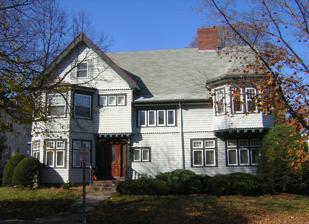
Building: Arthur Alden House
Country: United States of America
Year built: 1909
Historic house in Massachusetts, United States United States historic place Arthur Alden House U.S. National Register of Historic Places Show map of Massachusetts Show map of the United States Location 24 Whitney Rd., Quincy, Massachusetts Coordinates 42°15′15.7″N 71°0′15.6″W / 42.254361°N 71.004333°W / 42.254361; -71.004333 Area 0.2 acres (0.081 ha) Built 1909 ( 1909 ) Architect William R. Lofgren Architectural style Queen Anne, Shingle Style MPS Quincy MRA NRHP reference No. 89001382 Added to NRHP September 20, 1989 The Arthur Alden House is a historic house at 24 Whitney Road in Quincy, Massachusetts .  Built in 1909, it is a good example of a Queen Anne architecture with Shingle style details.  It was listed on the National Register of Historic Places in 1989. Description and history The Arthur Alden House is located near Quincy's main business district, on the north side of Whitney Road a short way east of Hancock Street.  It is a 2 + 1 ⁄ 2 -story wood-frame structure that is basically rectangular in shape with a side-gable roof.  It has an asymmetrical facade, with a polygonal bay at the right corner, topped by a hip roof , and a slightly projecting gabled section on the left side.  A two-story polygonal bay projects further from this gabled section.  The main entrance is just to its right, recessed under the gable section.  The recess has decorative wooden elements, including heavy brackets.  The building walls are finished in a combination of regular and decorative cut wooden shingles.  Windows are of differing sizes and shapes, including sash windows with multipane tops and single-pane bottoms, and casement -style single windows topped by multipane fixed transoms. This house was designed by architect William Lofgren and built in 1909 for Arthur Alden, an executive in financial services companies based in Quincy.  The building is a well-executed and preserved example of Queen Anne styling , with its asymmetrical facade, variety of protruding elements, and varied window types.  It is the most architecturally sophisticated house on Whitney Road, which was developed residentially in the early 20th century for middle-to-upper class residents, most of whom worked in Quincy. See also National Register of Historic Places listings in Quincy, Massachusetts References